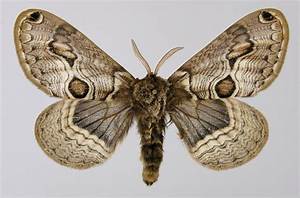
Label: butterfly